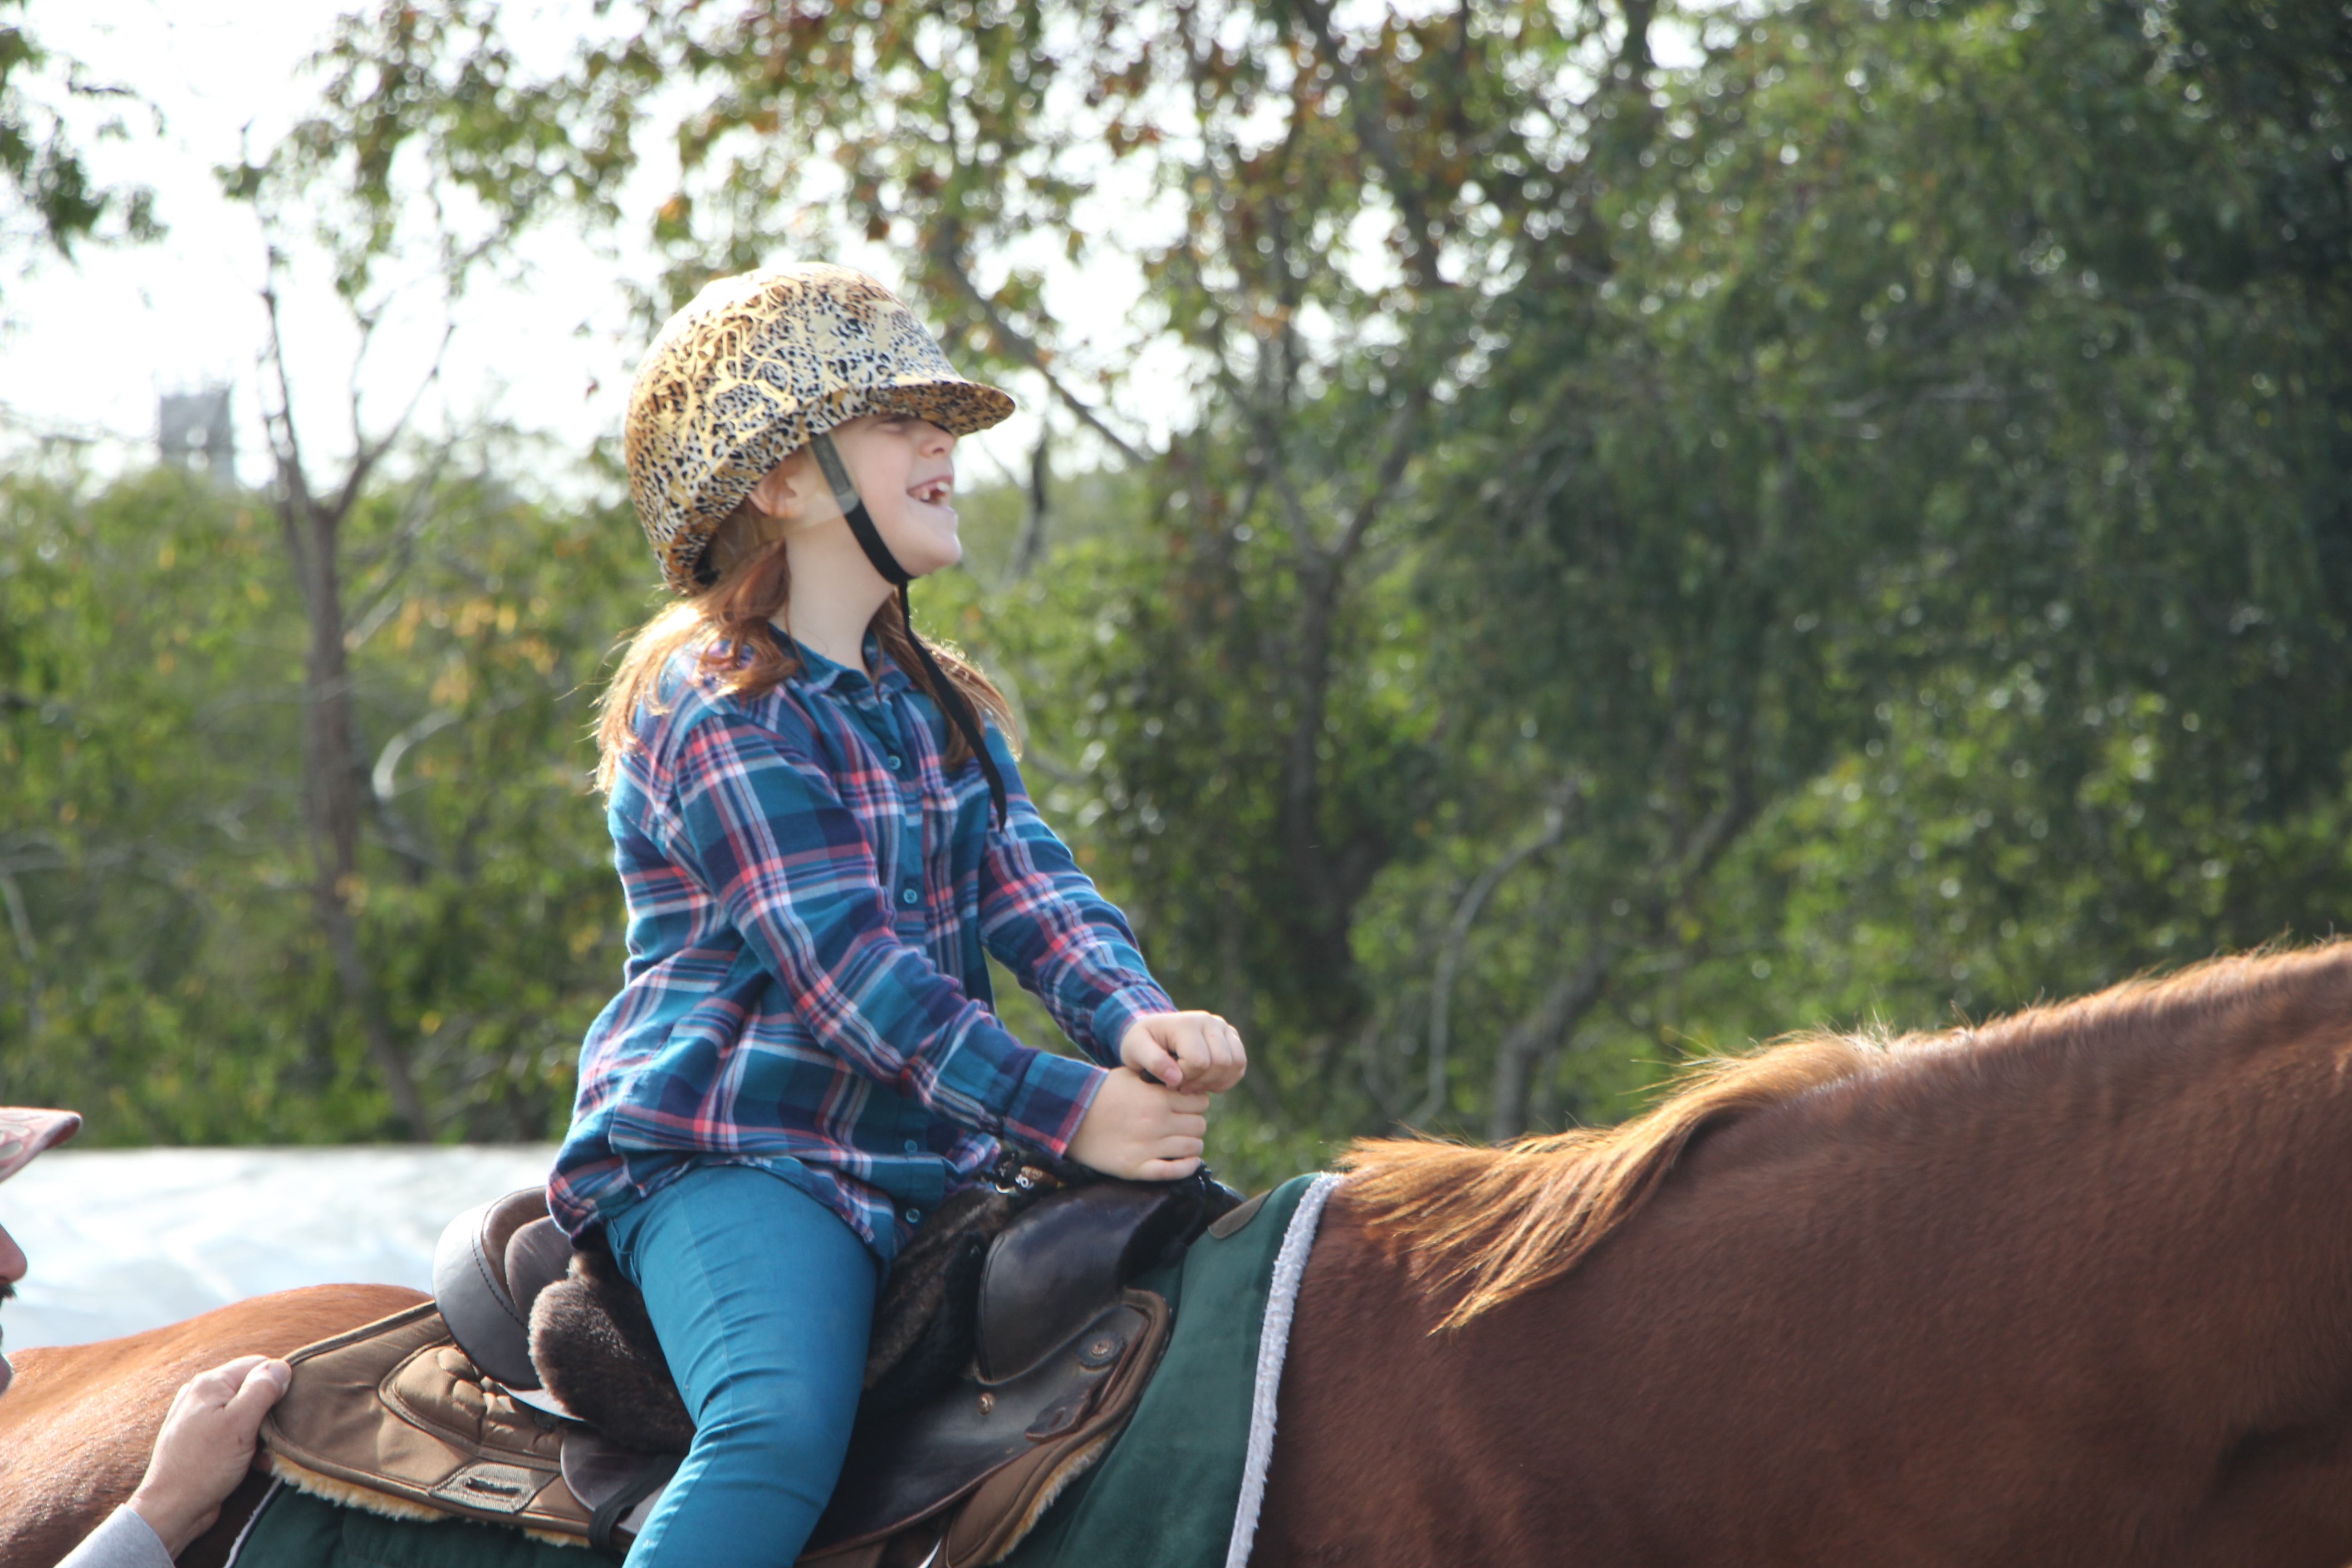
horse, jockey, equestrianism, horse like mammal, animal sports, equestrian sport